Dnestrovskiye melodii

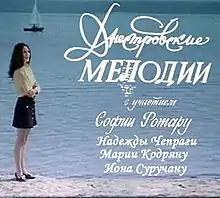
original film poster

Dnestrovskiye melodii is a 1973 Soviet Moldavian musical film starring Sofia Rotaru in the main role, as well as Ion Suruceanu, Nadezhda Chepraga and Maria Cudreanu. The movie symbolizes the propaganda and ideology of the Soviet regime. The movie features songs in Romanian and Russian of Sofia Rotaru and other singers, as well as behind the scenes background voice monologues in Russian between the songs.